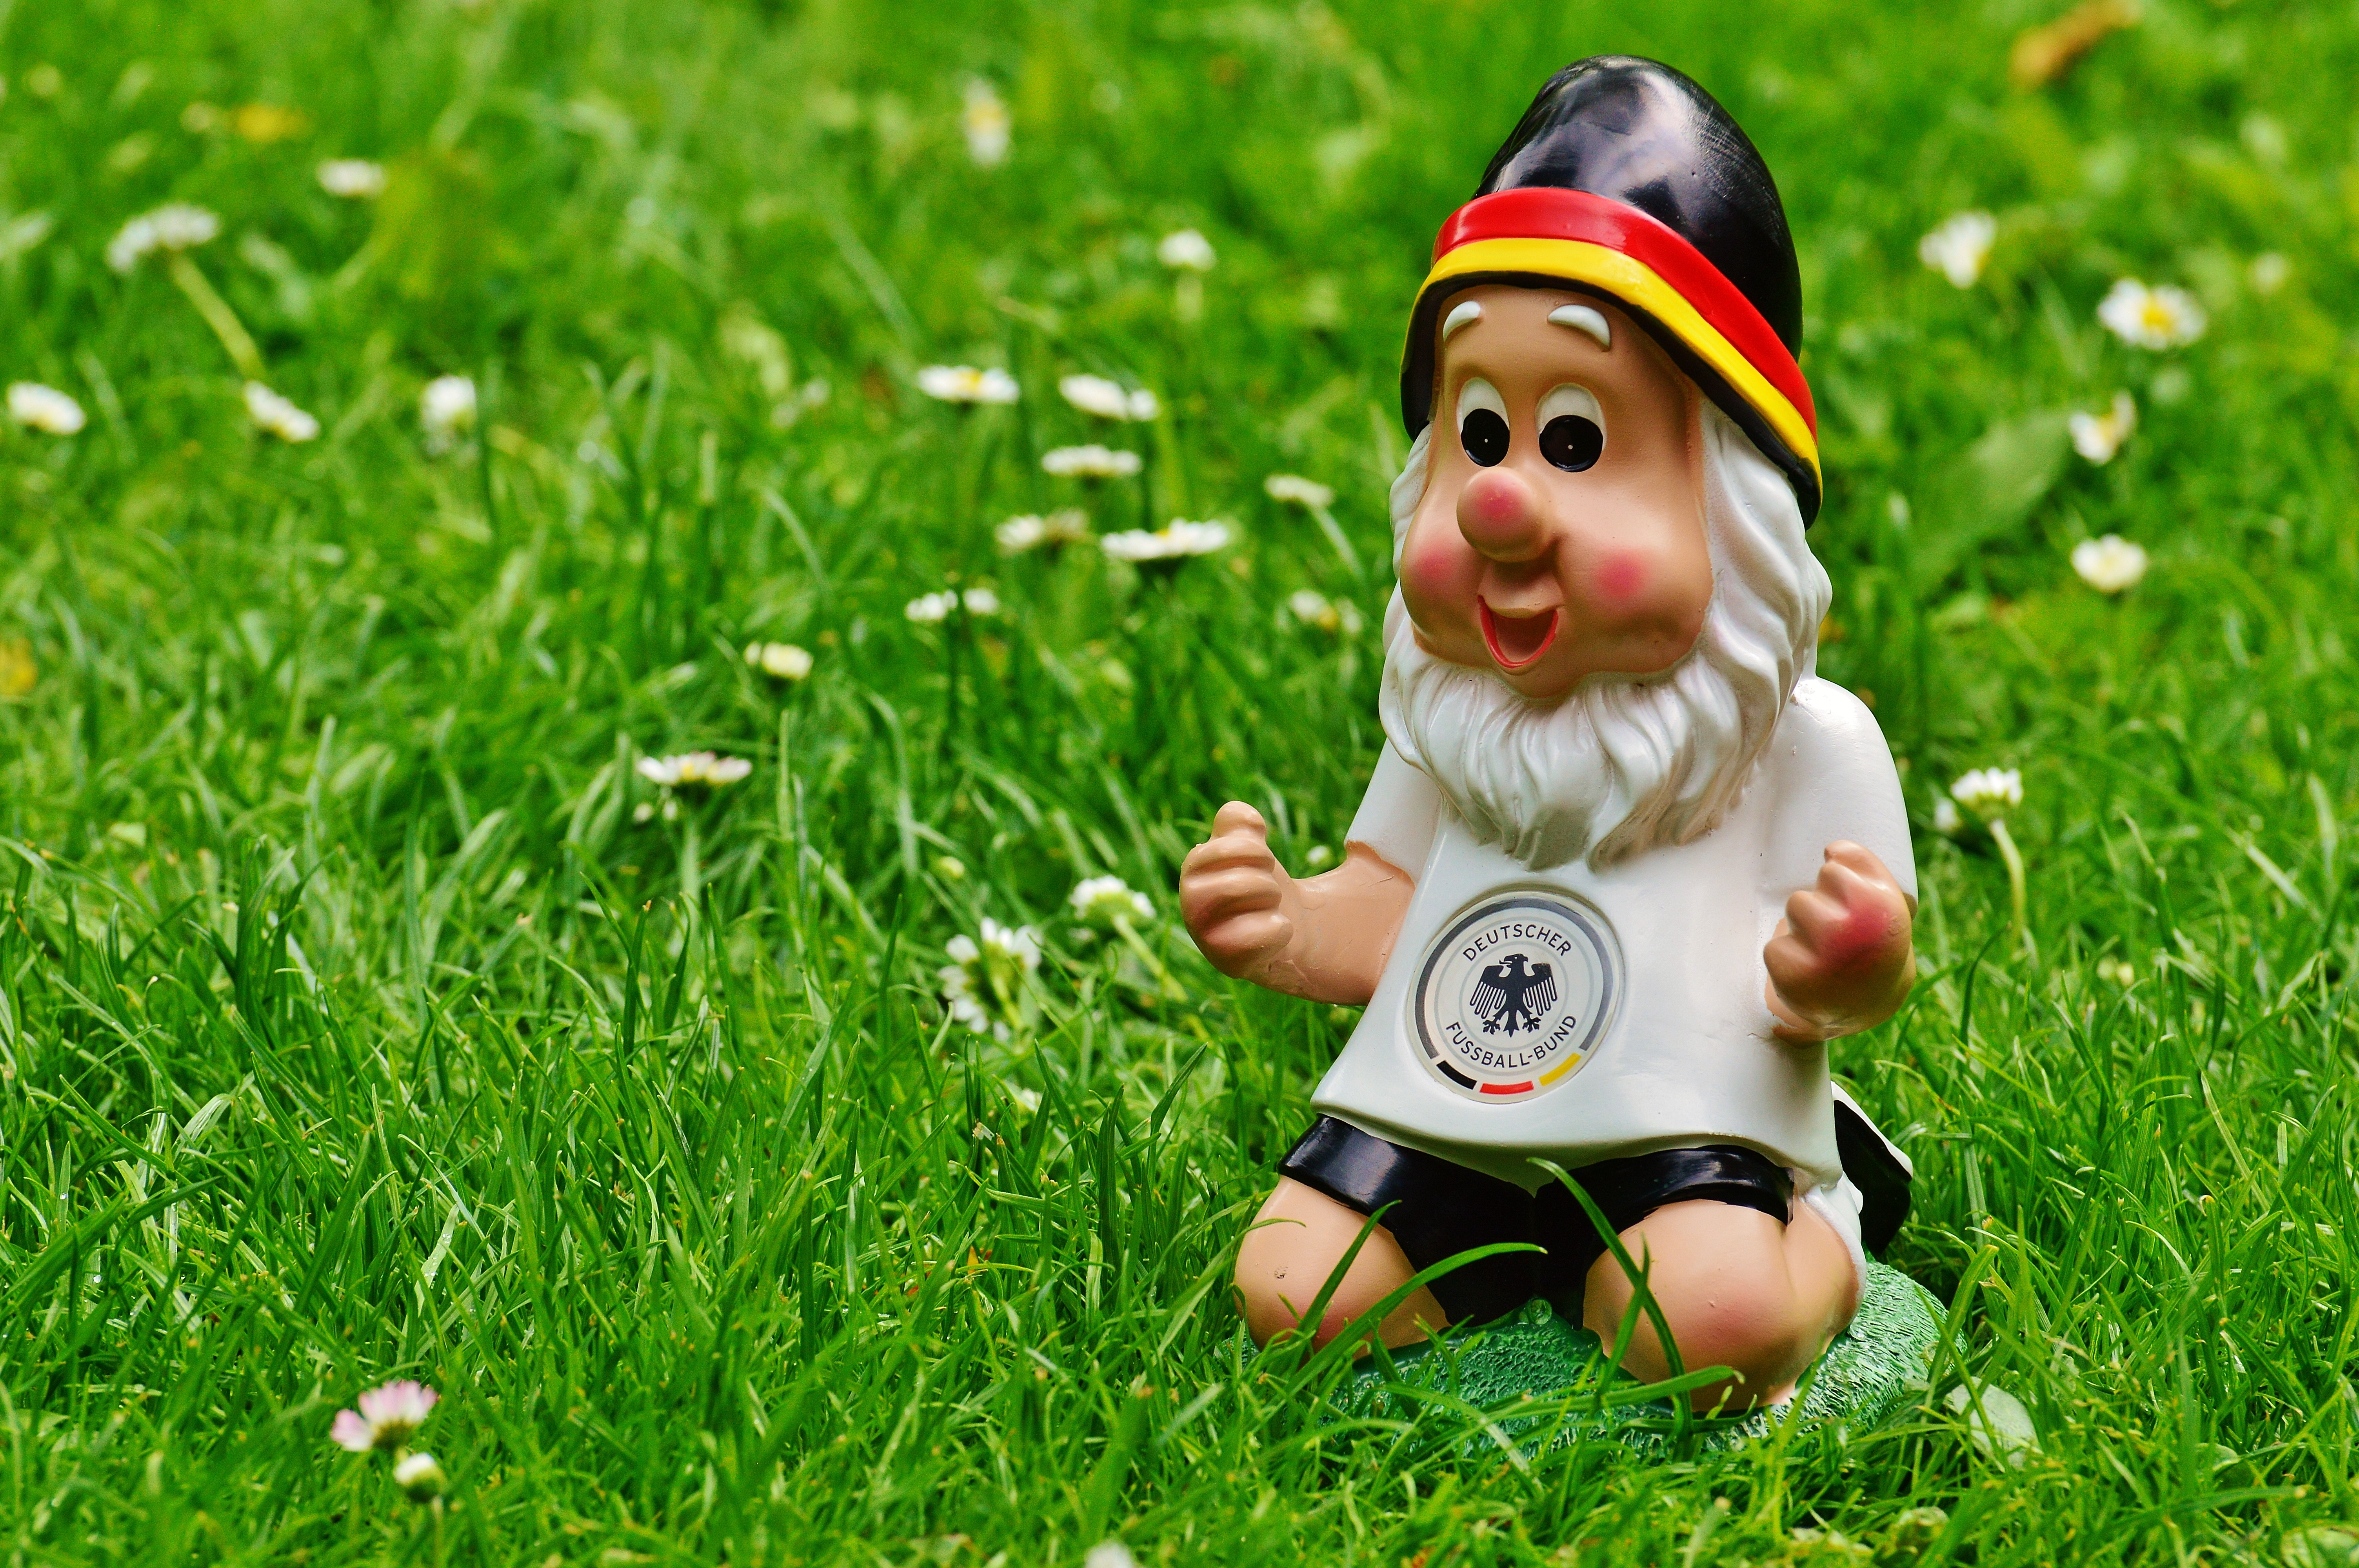
grass, sport, lawn, meadow, play, sweet, cute, france, statue, green, child, football, 2016, competition, figure, em, funny, dwarf, tournament, garden gnome, football match, national colours, european championship, lawn ornament